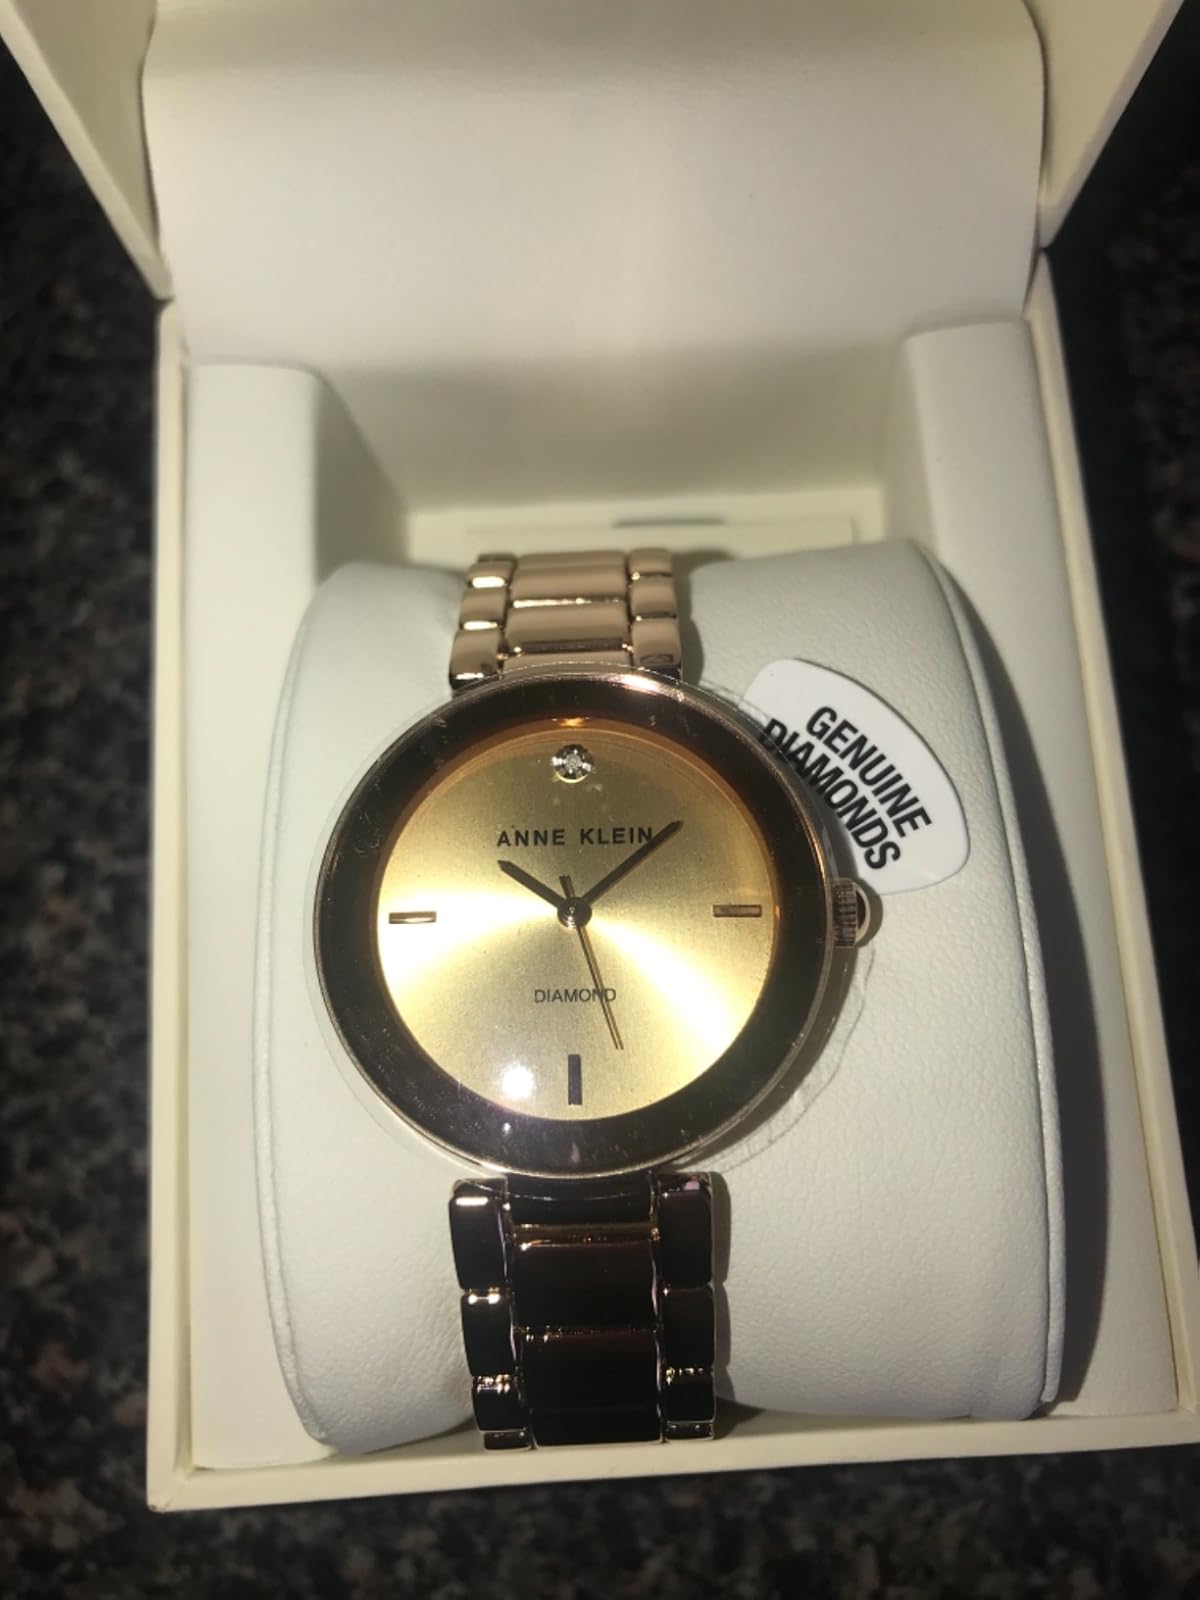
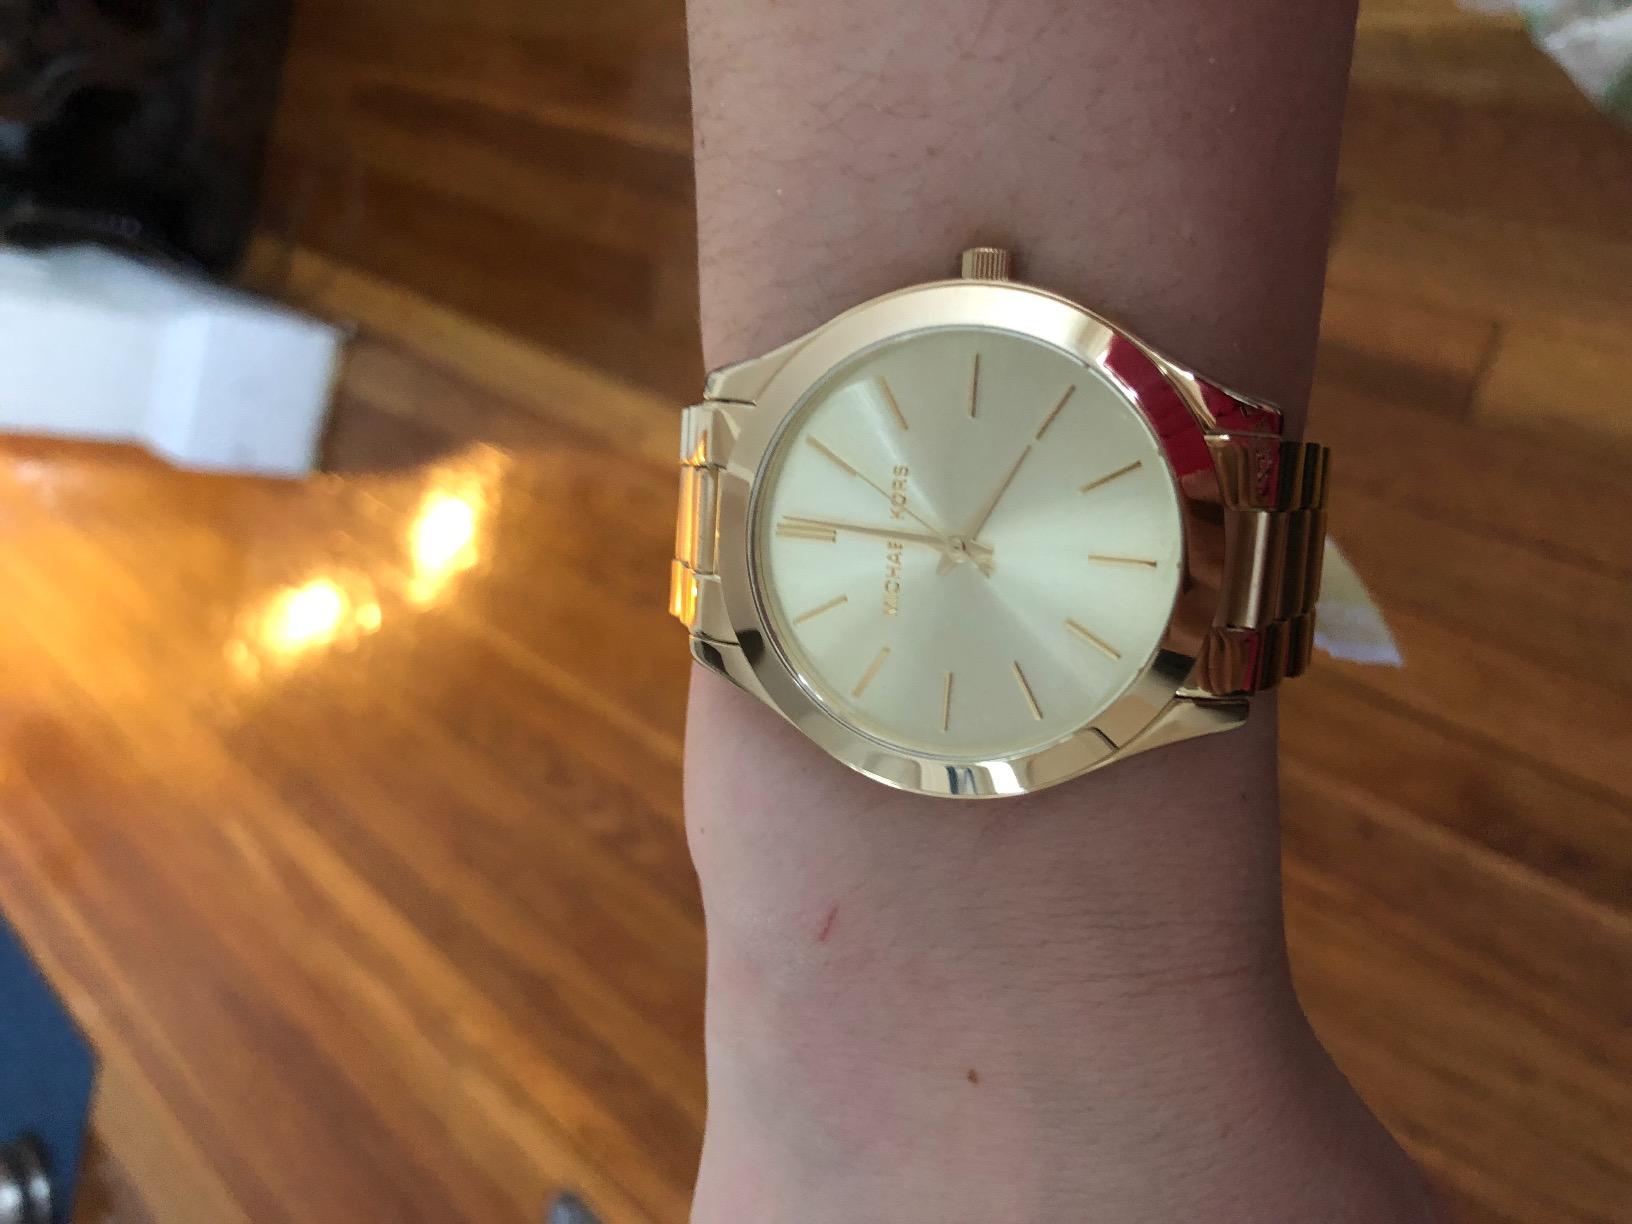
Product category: accessories_watch
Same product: no